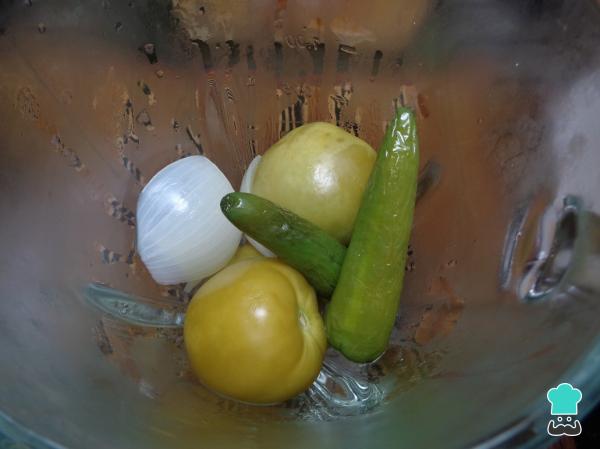
Una vez cocidos colocamos los ingredientes en la licuadora, añadimos una pizca de cominos, una pizca de sal y una pizca de pimienta y comenzamos a mezclar, hasta obtener una salsa homogénea para nuestras empanadas mexicanas.